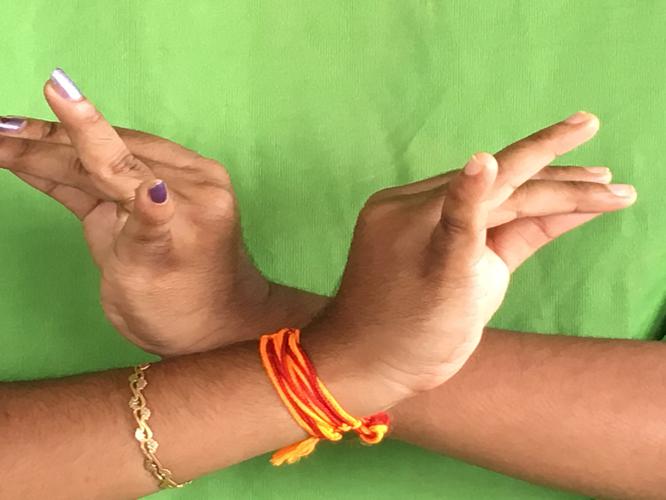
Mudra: Katakavardhana
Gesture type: double_hand